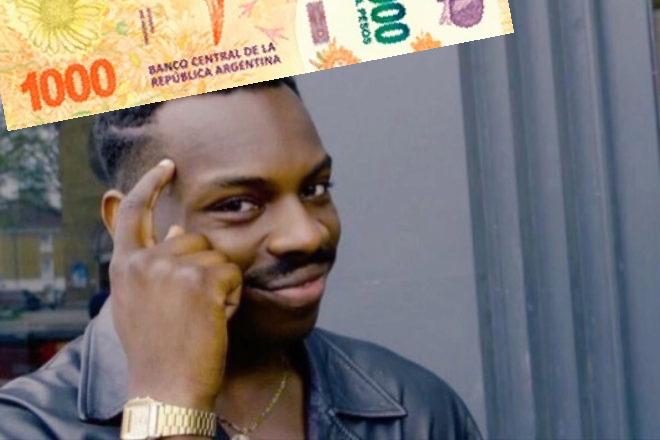
Denominación: 1000